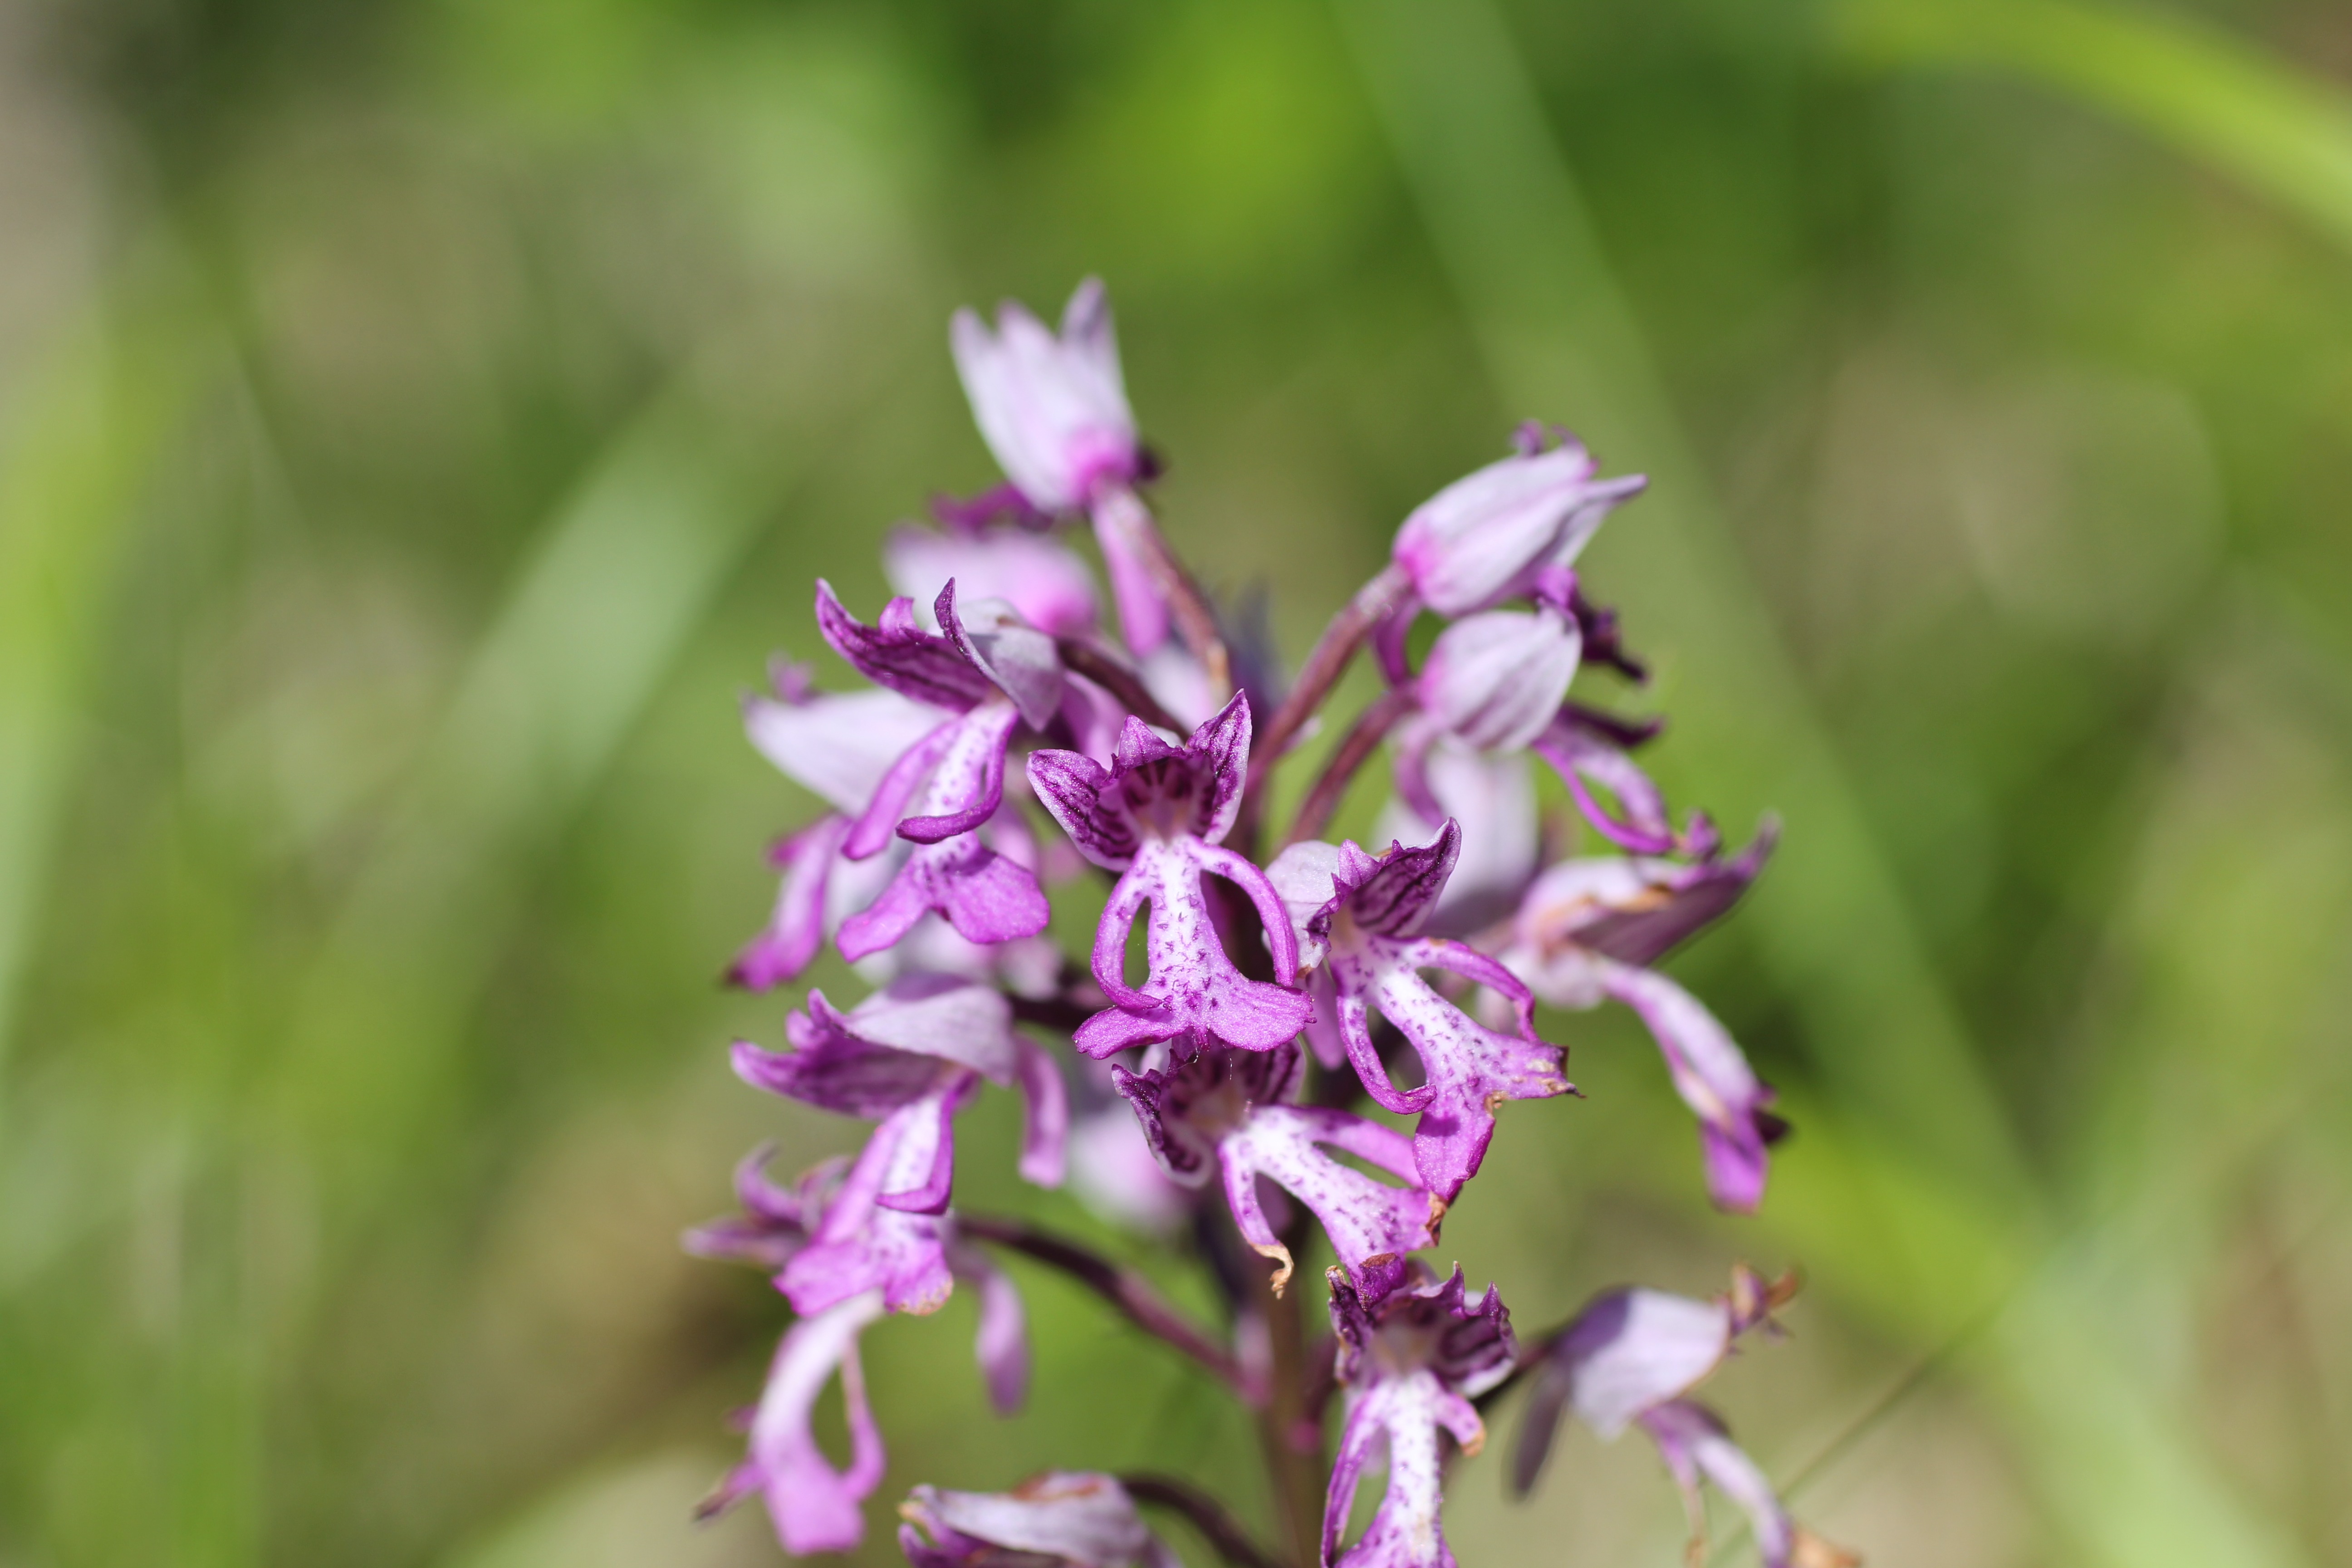
blossom, plant, flower, purple, herb, botany, flora, orchid, wildflower, macro photography, flowering plant, land plant, dactylorhiza praetermissa, helmet orchid